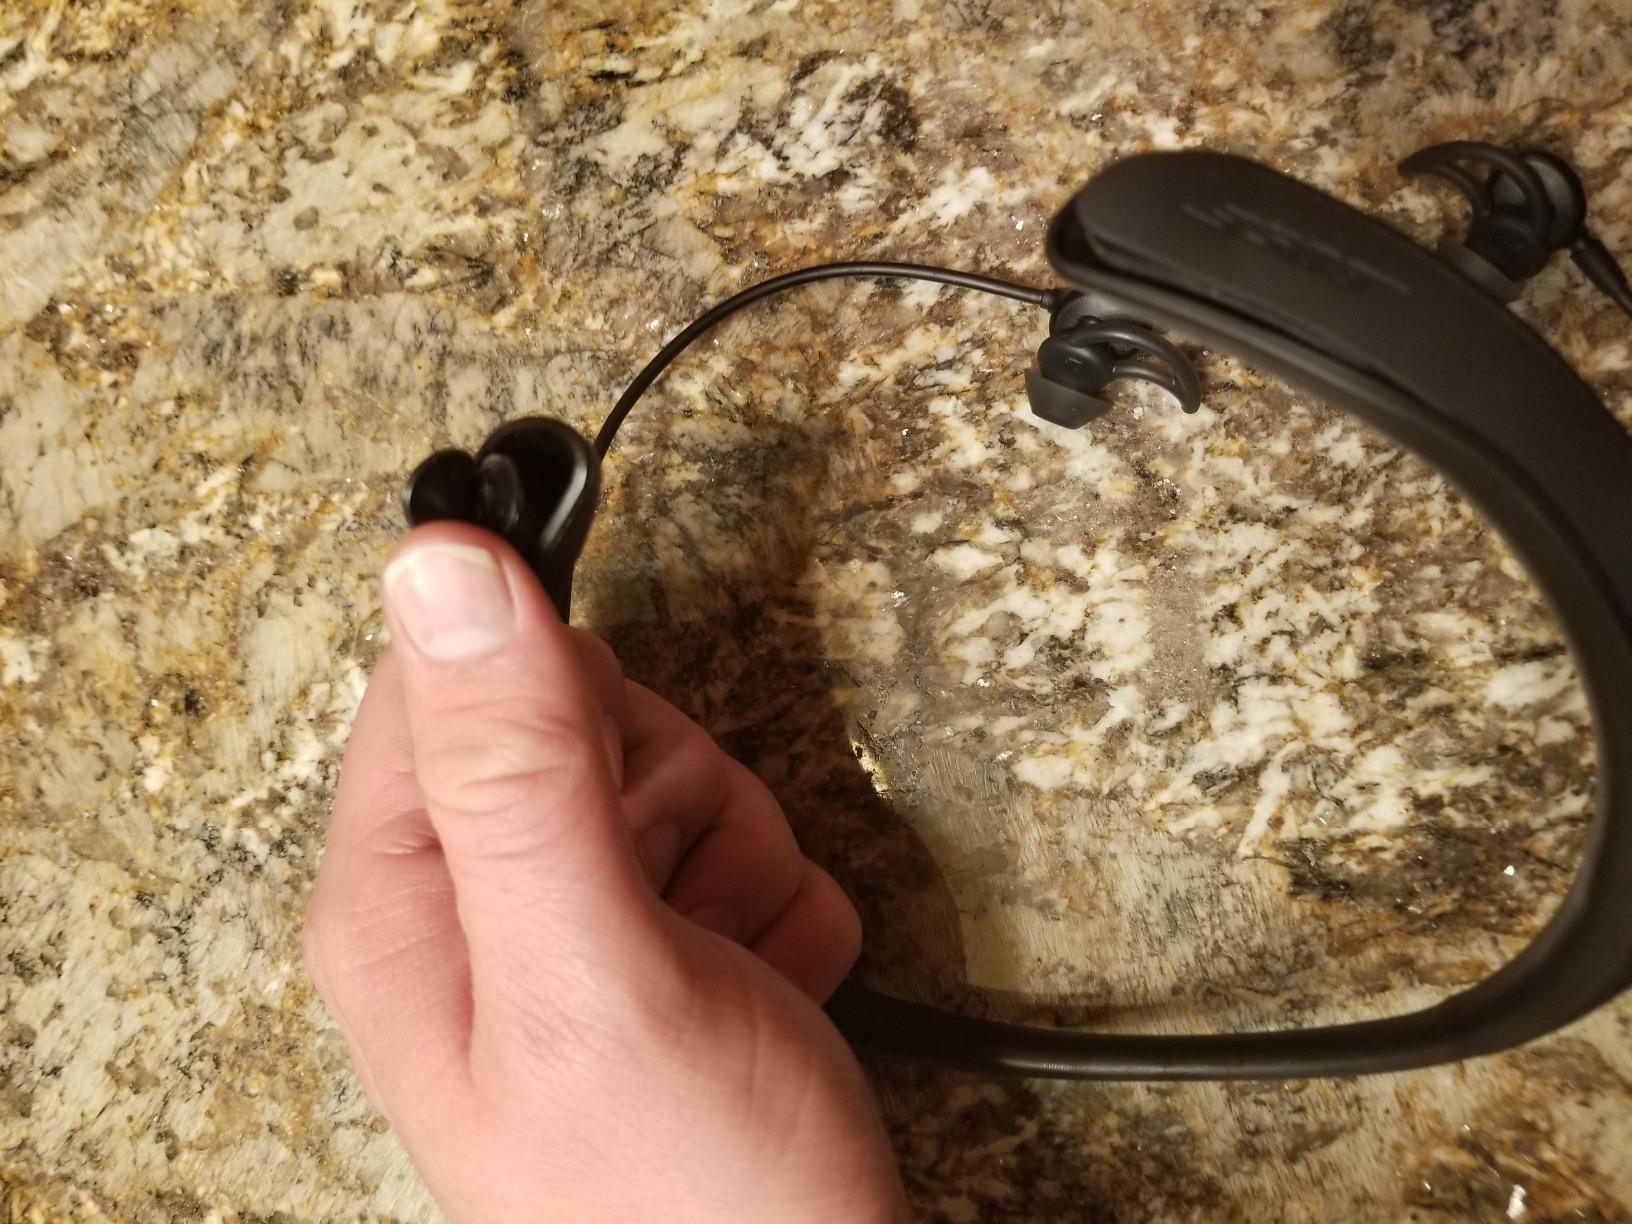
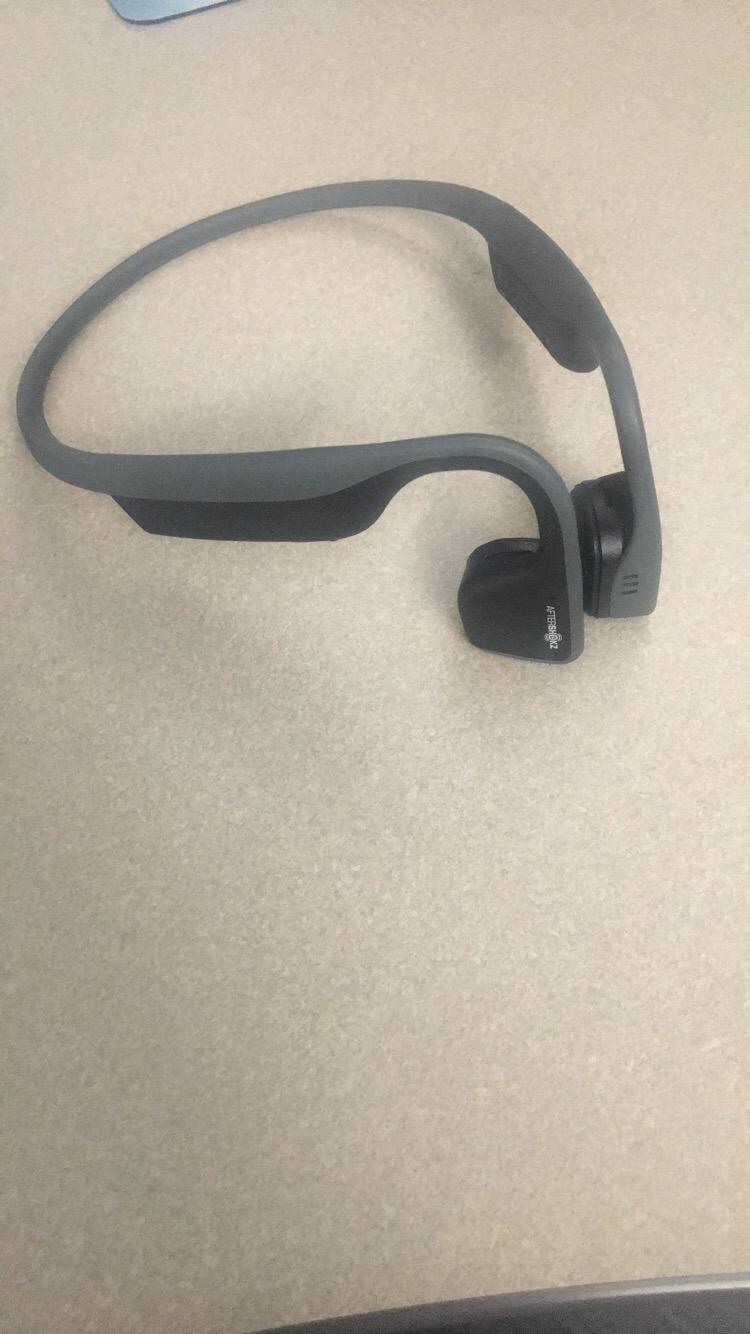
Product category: headphones
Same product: no